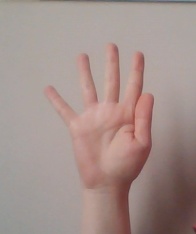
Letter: sheen